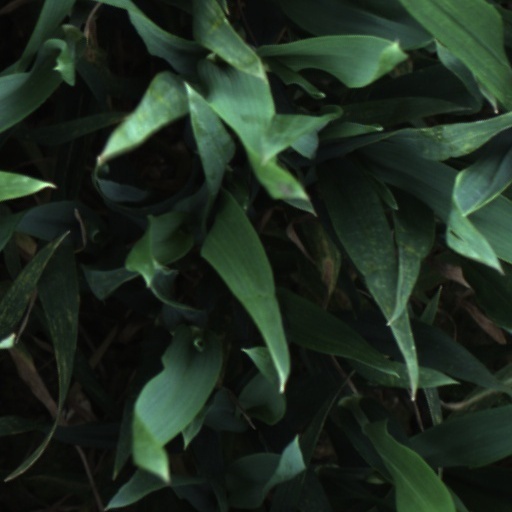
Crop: wheat